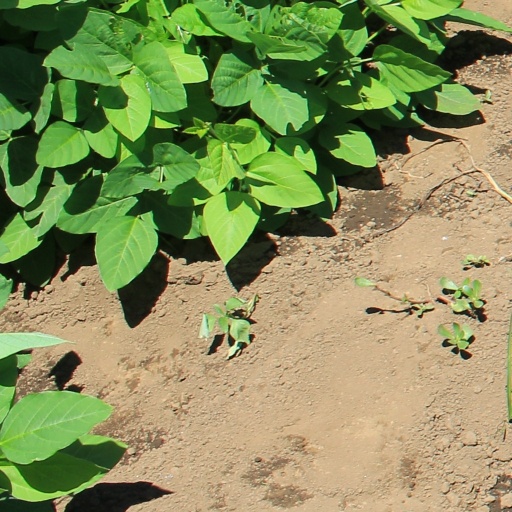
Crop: soybean